Shusha Guppy

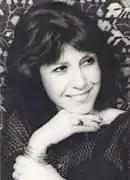

Shushā Guppy (née Shamsi Assār (24 December 1935 – 21 March 2008) was a writer, editor and a singer of Persian and Western folk songs. She lived in London from the early 1960s, until her death in 2008.